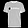
Label: T - shirt / top